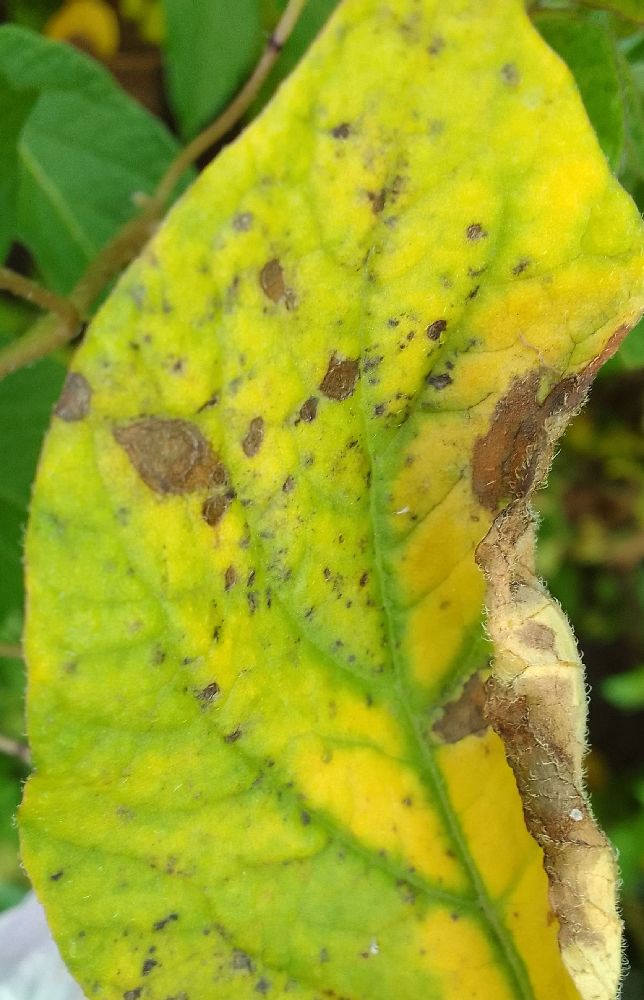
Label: Early blight